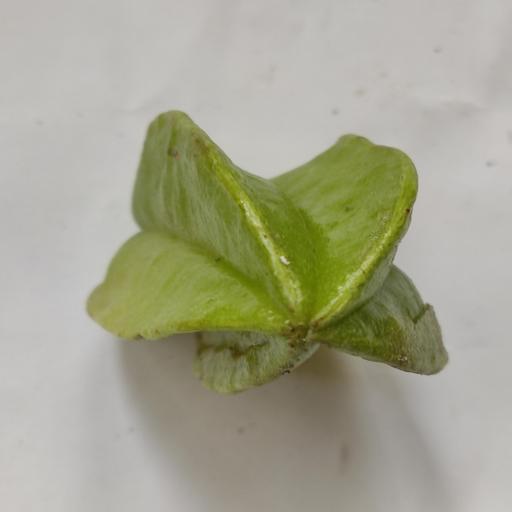
Crop type: Carambola